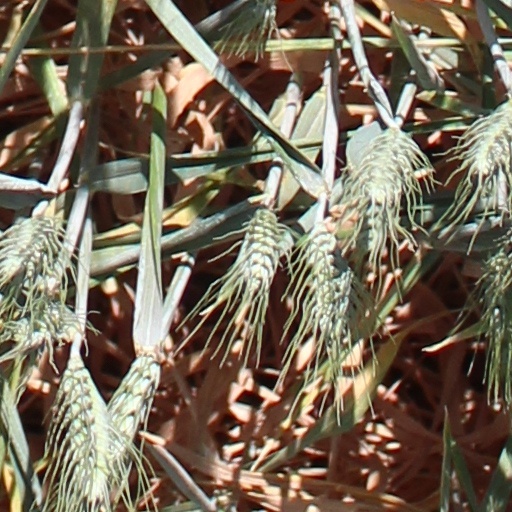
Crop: wheat